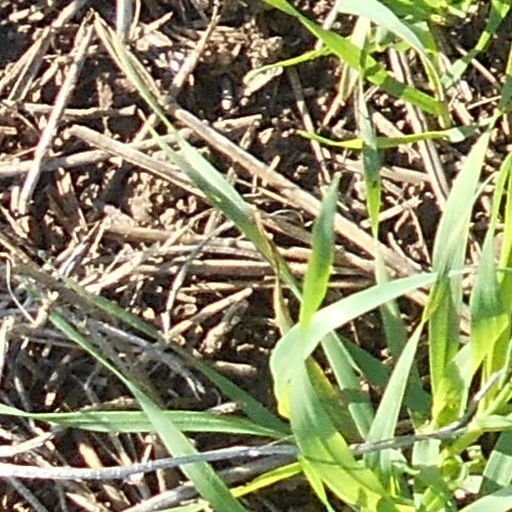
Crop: wheat